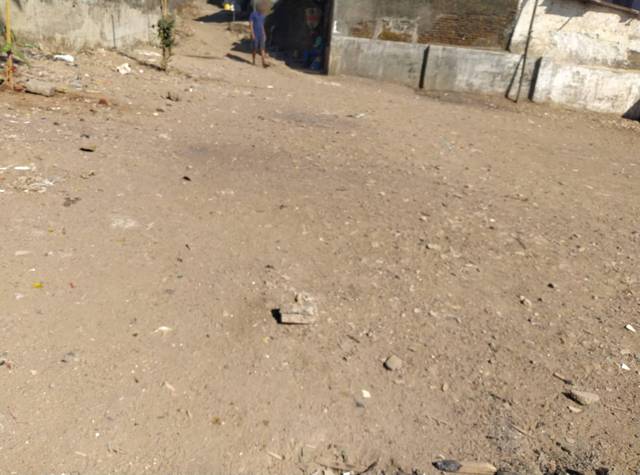
Region: India
Coordinates: 19.114, 72.916